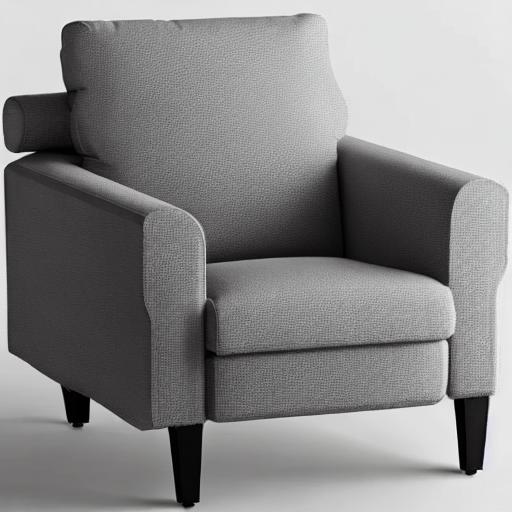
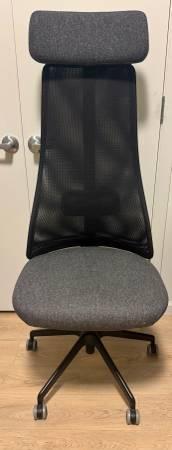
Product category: items_chair
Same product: no